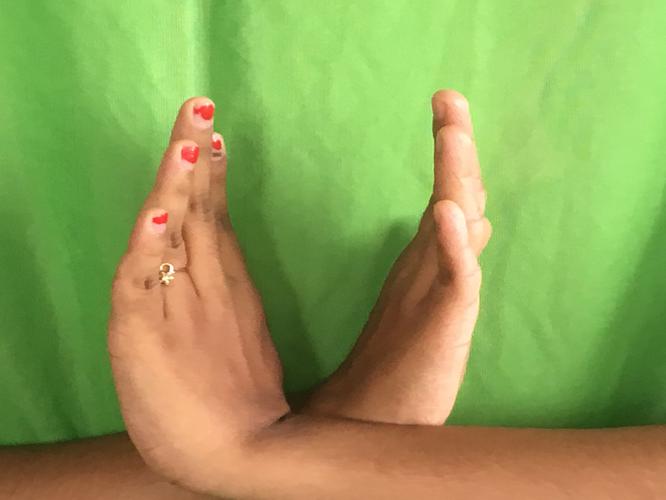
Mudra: Swastikam
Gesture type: double_hand